Arrondissements of the Seine-Maritime department

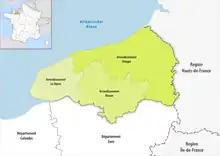
Map of arrondissements of the Seine-Maritime department.

The 3 arrondissements of the Seine-Maritime department are: